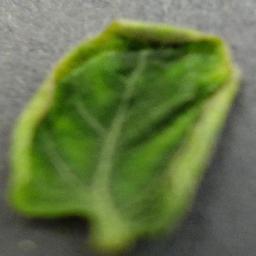
Label: Tomato___Tomato_Yellow_Leaf_Curl_Virus